Bromyard

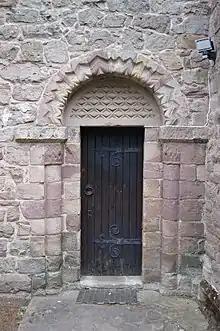
Detail of a door jamb

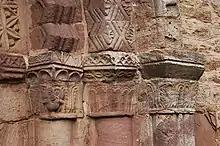
Medieval arch

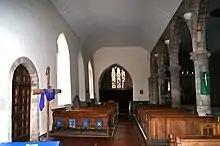
Interior

The Bromyard & District Local History Society was founded in 1966, with a centre open three days a week which contains an archive, library and an exhibition room.